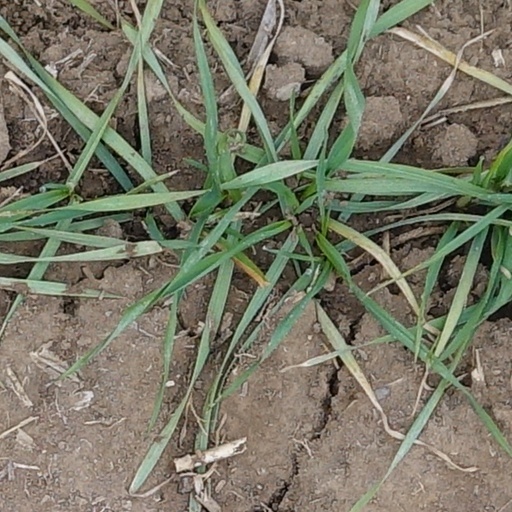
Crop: wheat